Istiqlal Mosque, Jakarta

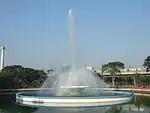
The fountain with the Monas monument in the background

The mosque was formerly the location of Wilhelmina Park and a 19th-century fortification called Citadel.